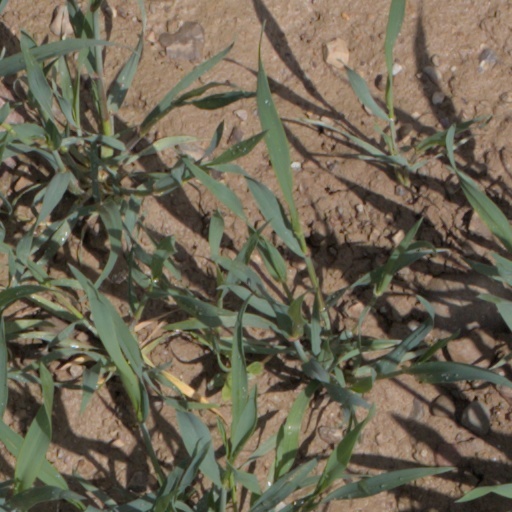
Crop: wheat